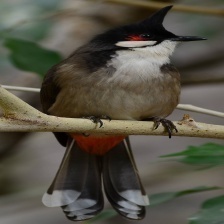
Species: RED WISKERED BULBUL
Scientific name: PYCNONOTUS JOCOSUS